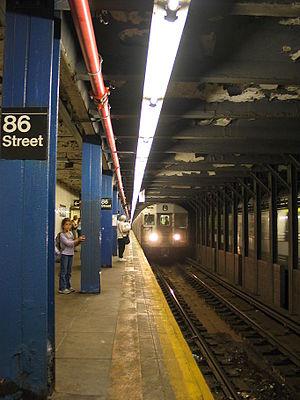
Seinfeld est une série télévisée humoristique américaine en 180 épisodes de 23 minutes créée par Jerry Seinfeld et Larry David et diffusée du 5 juillet 1989 au 14 mai 1998 sur le réseau NBC.
Le métro de New York est un réseau de transport métropolitain desservant la ville de New York aux États-Unis. La totalité des infrastructures et de la flotte appartient à la ville de New York, mais l'exploitation du réseau est confiée à la New York City Transit Authority, une branche de la Metropolitan Transportation Authority.
La C Eighth Avenue Local est une ligne du métro de New York. Sa couleur est le bleu étant donné qu'elle circule sur l'IND Eighth Avenue Line sur la majorité de son tracé à Manhattan. Elle est issue du réseau de l'ancien Independent Subway System et rattachée à la Division B. La desserte C fonctionne toute la journée, sauf pendant la nuit entre 0h00 et 06h30. Elle comporte 40 stations, et est souterraine sur l'intégralité de son tracé.